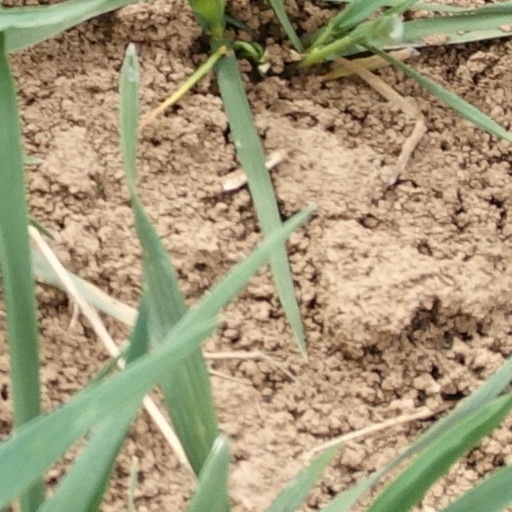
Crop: wheat